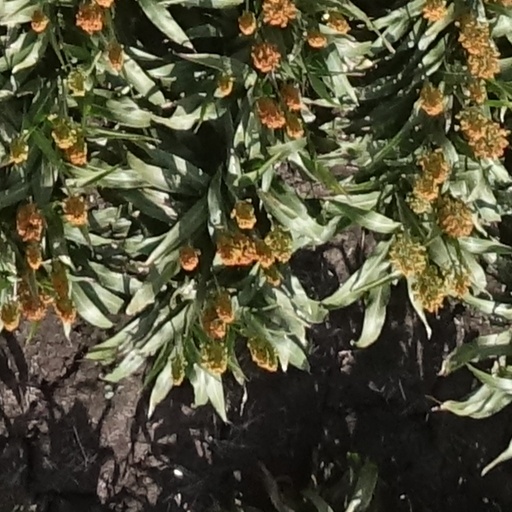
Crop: sorghum